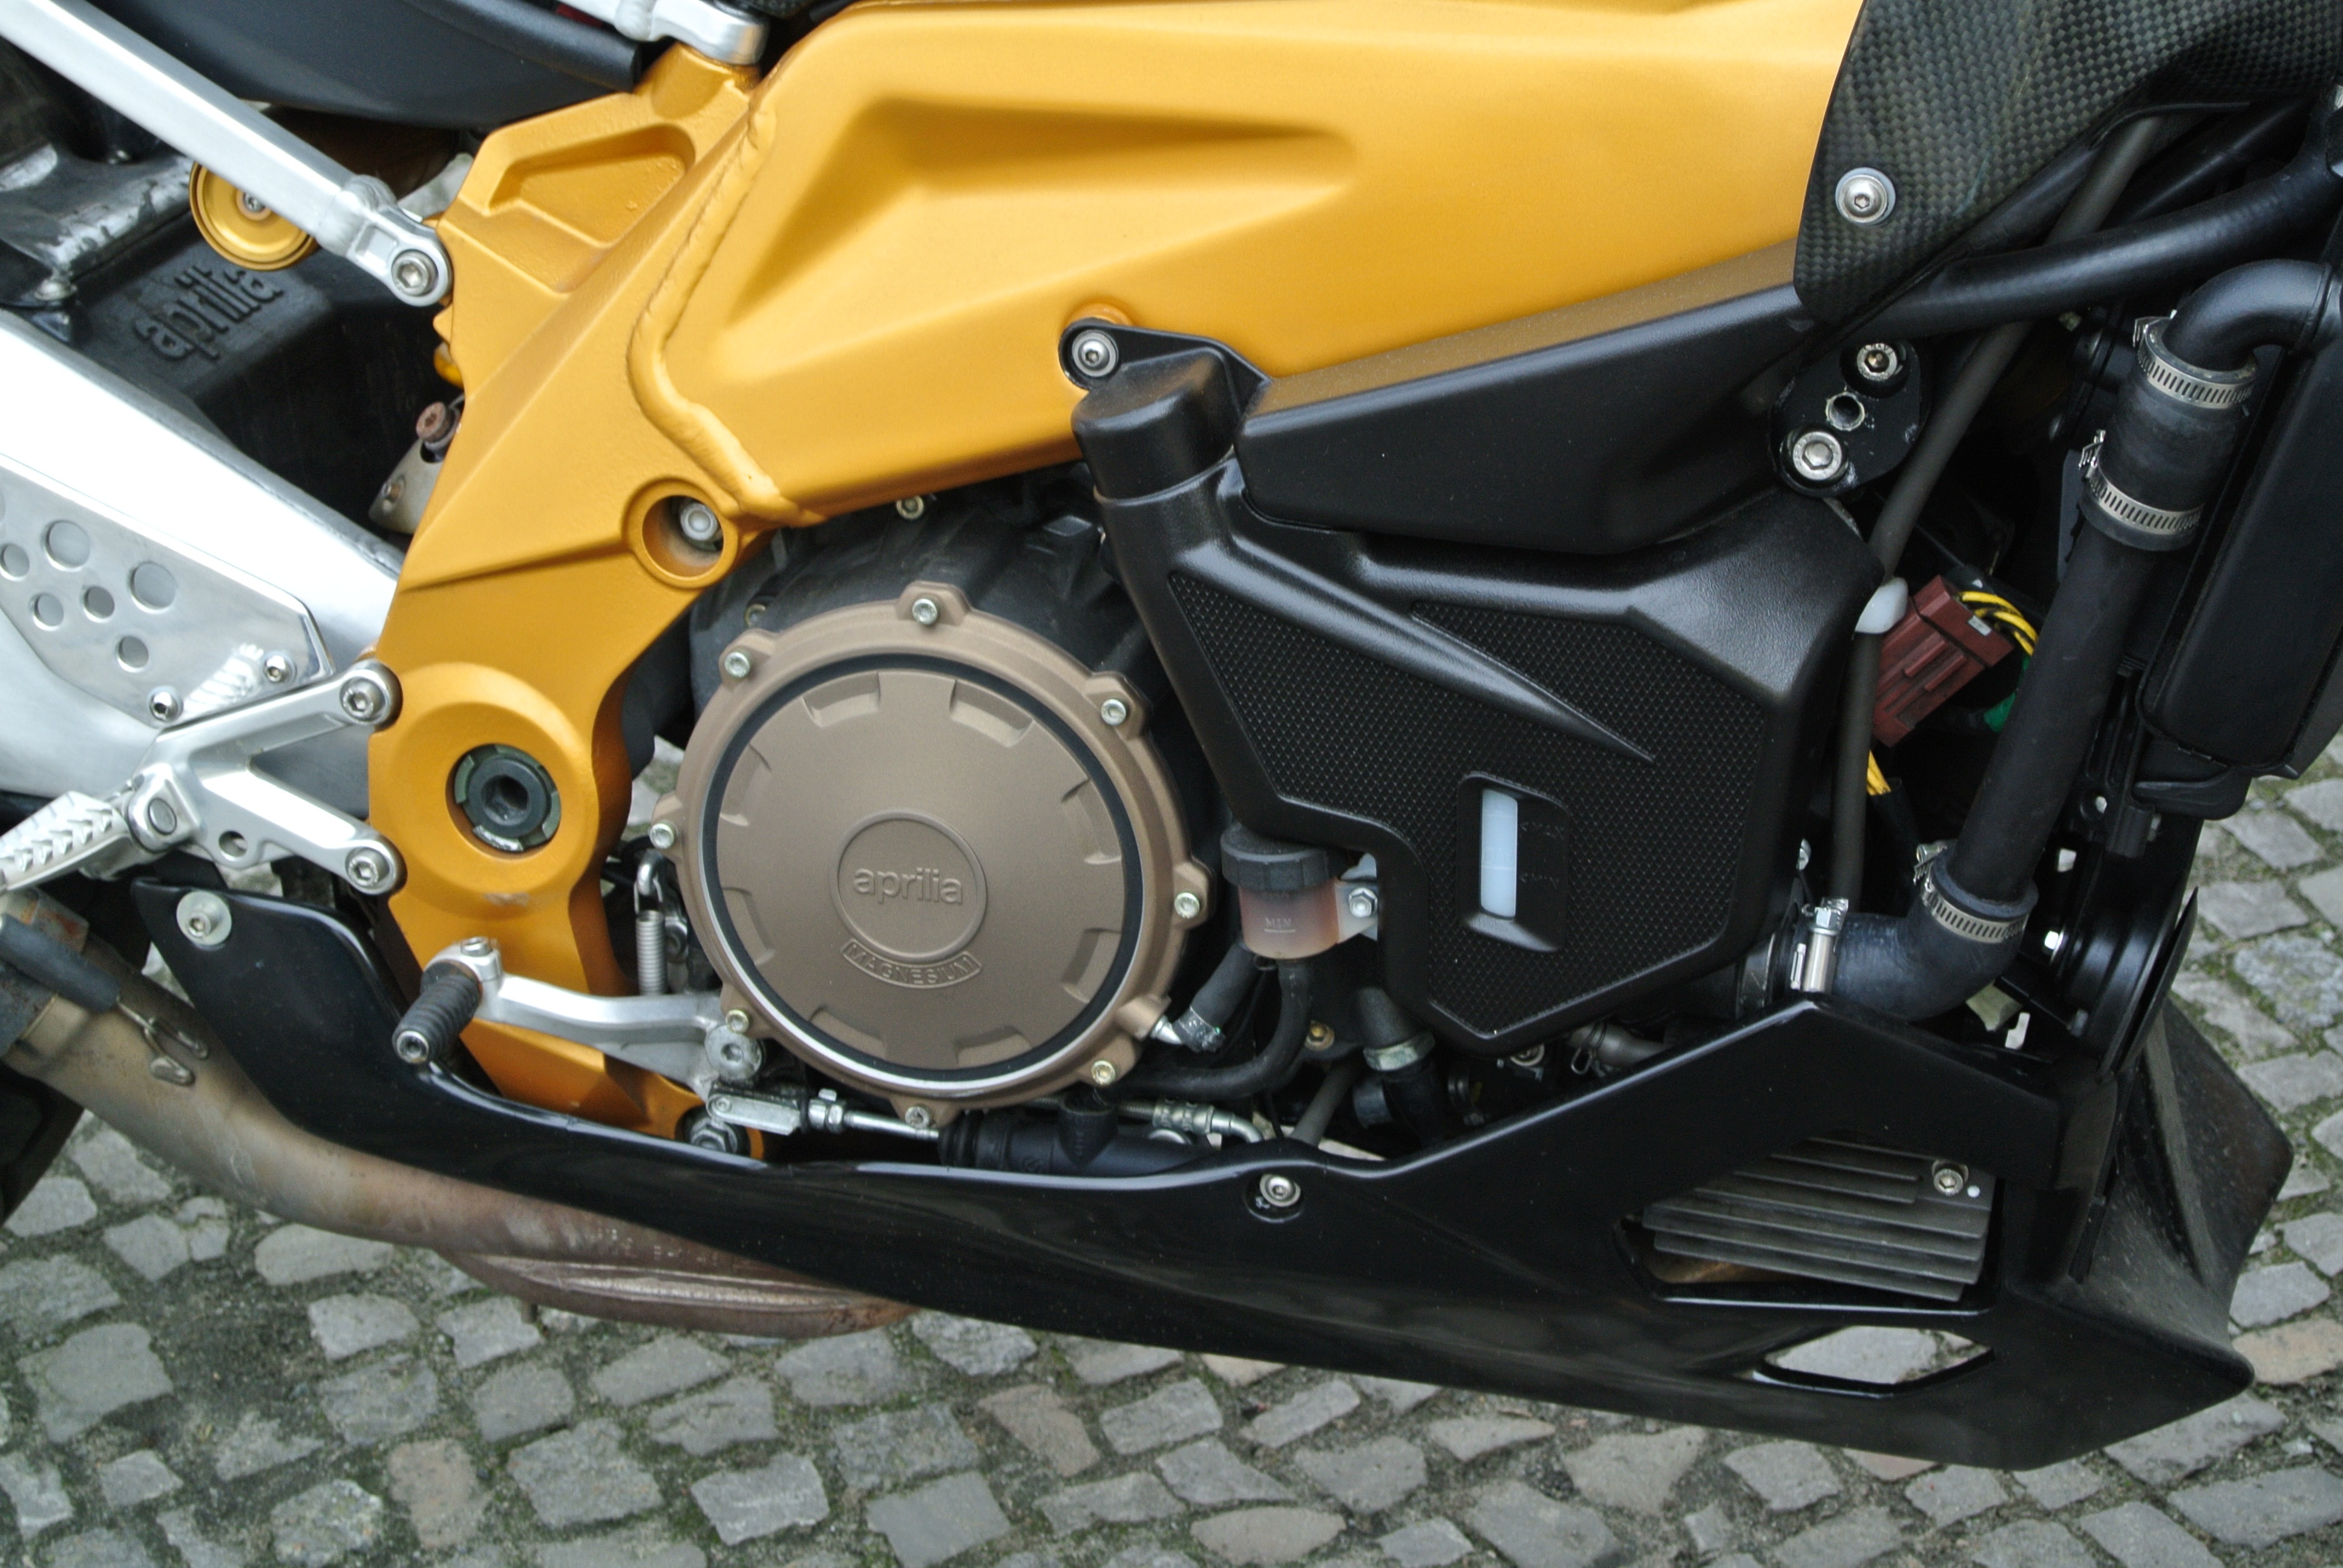
car, wheel, bike, steel, transportation, transport, vehicle, motorcycle, motorbike, bumper, engine, motor, cruiser, land vehicle, automobile make, automotive exterior